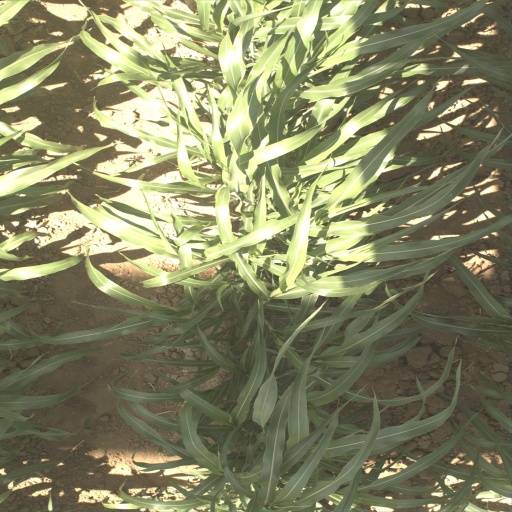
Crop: sorghum